Indian art

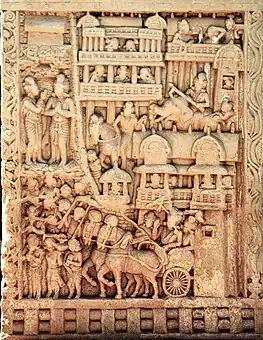
Bimbisara with his royal cortege issuing from the city of Rajagriha to visit the Buddha

With the fall of the Maurya Empire, control of India was returned to the older custom of regional dynasties, one of the most significant of which was the Shunga Dynasty (c. 185 BCE – 72 BCE) of central India. During this period, as well as during the Satavahana Dynasty which occurred concurrently with the Shunga Dynasty in south India, some of the most significant early Buddhist architecture was created. Arguably, the most significant architecture of this dynasty is the stupa, a religious monument which usually holds a sacred relic of Buddhism. These relics were often, but not always, in some way directly connected to the Buddha. Due to the fact that these stupas contained remains of the Buddha himself, each stupa was venerated as being an extension of the Buddha's body, his enlightenment, and of his achievement of nirvana. The way in which Buddhists venerate the stupa is by walking around it in a clockwise manner.